South Tottenham railway station

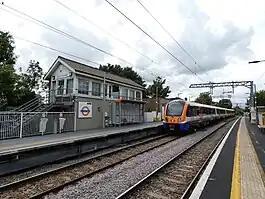
South Tottenham station

South Tottenham is a railway station on the Suffragette line of the London Overground. It is located on the eastern side of the A10 High Road in Tottenham, North London, from (measured via Kentish Town and Mortimer Street Junction) and situated between and . It is in Zone 3, in the London Borough of Haringey.